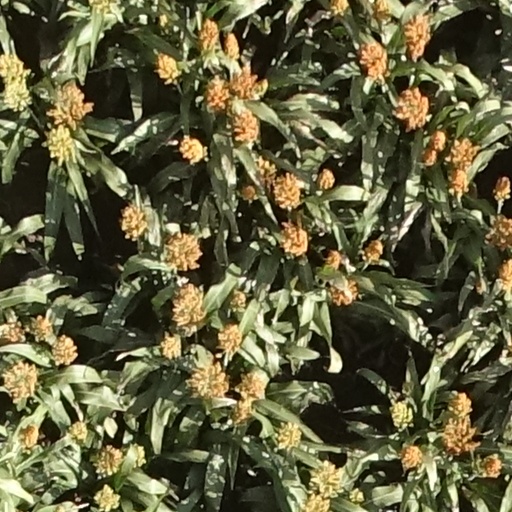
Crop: sorghum